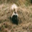
Label: skunk